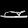
Label: Sandal